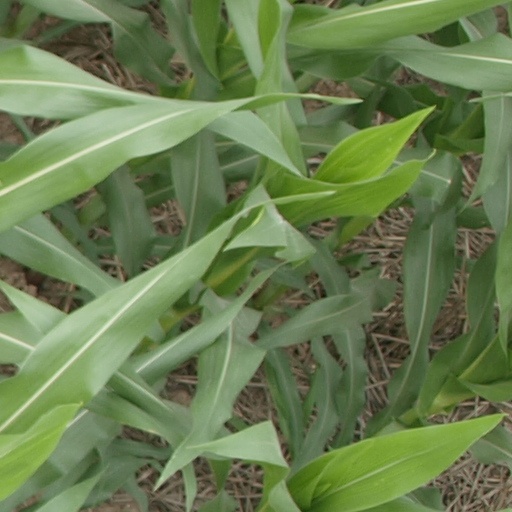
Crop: maize; corn